Sha Fei

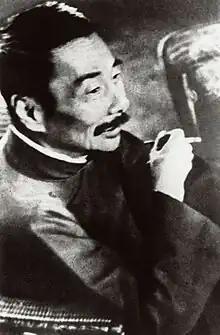
Lu Xun 11 days before his death, photographed by Sha Fei

Situ Chuan (Sha Fei) was born in 1912 in Guangzhou (Canton), Guangdong Province. His father, Situ Junxun (司徒俊勋), was a small business owner. Sha Fei felt he needed to learn a trade to support his family when his father's business went under in 1926, and studied at a radio school. In July 1926 he enlisted in the National Revolutionary Army and joined the Northern Expedition as a telegraph operator. He worked at a radio station in Shantou from 1932 to 1936, and became interested in photography, preferring a style more realistic than the international style he saw in magazines. In June 1935, he joined the Shanghai-based Black and White Photographic Society.